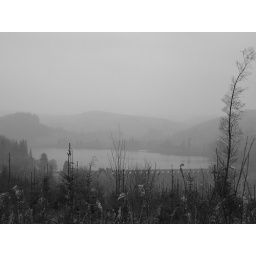
Misty grass over the lake